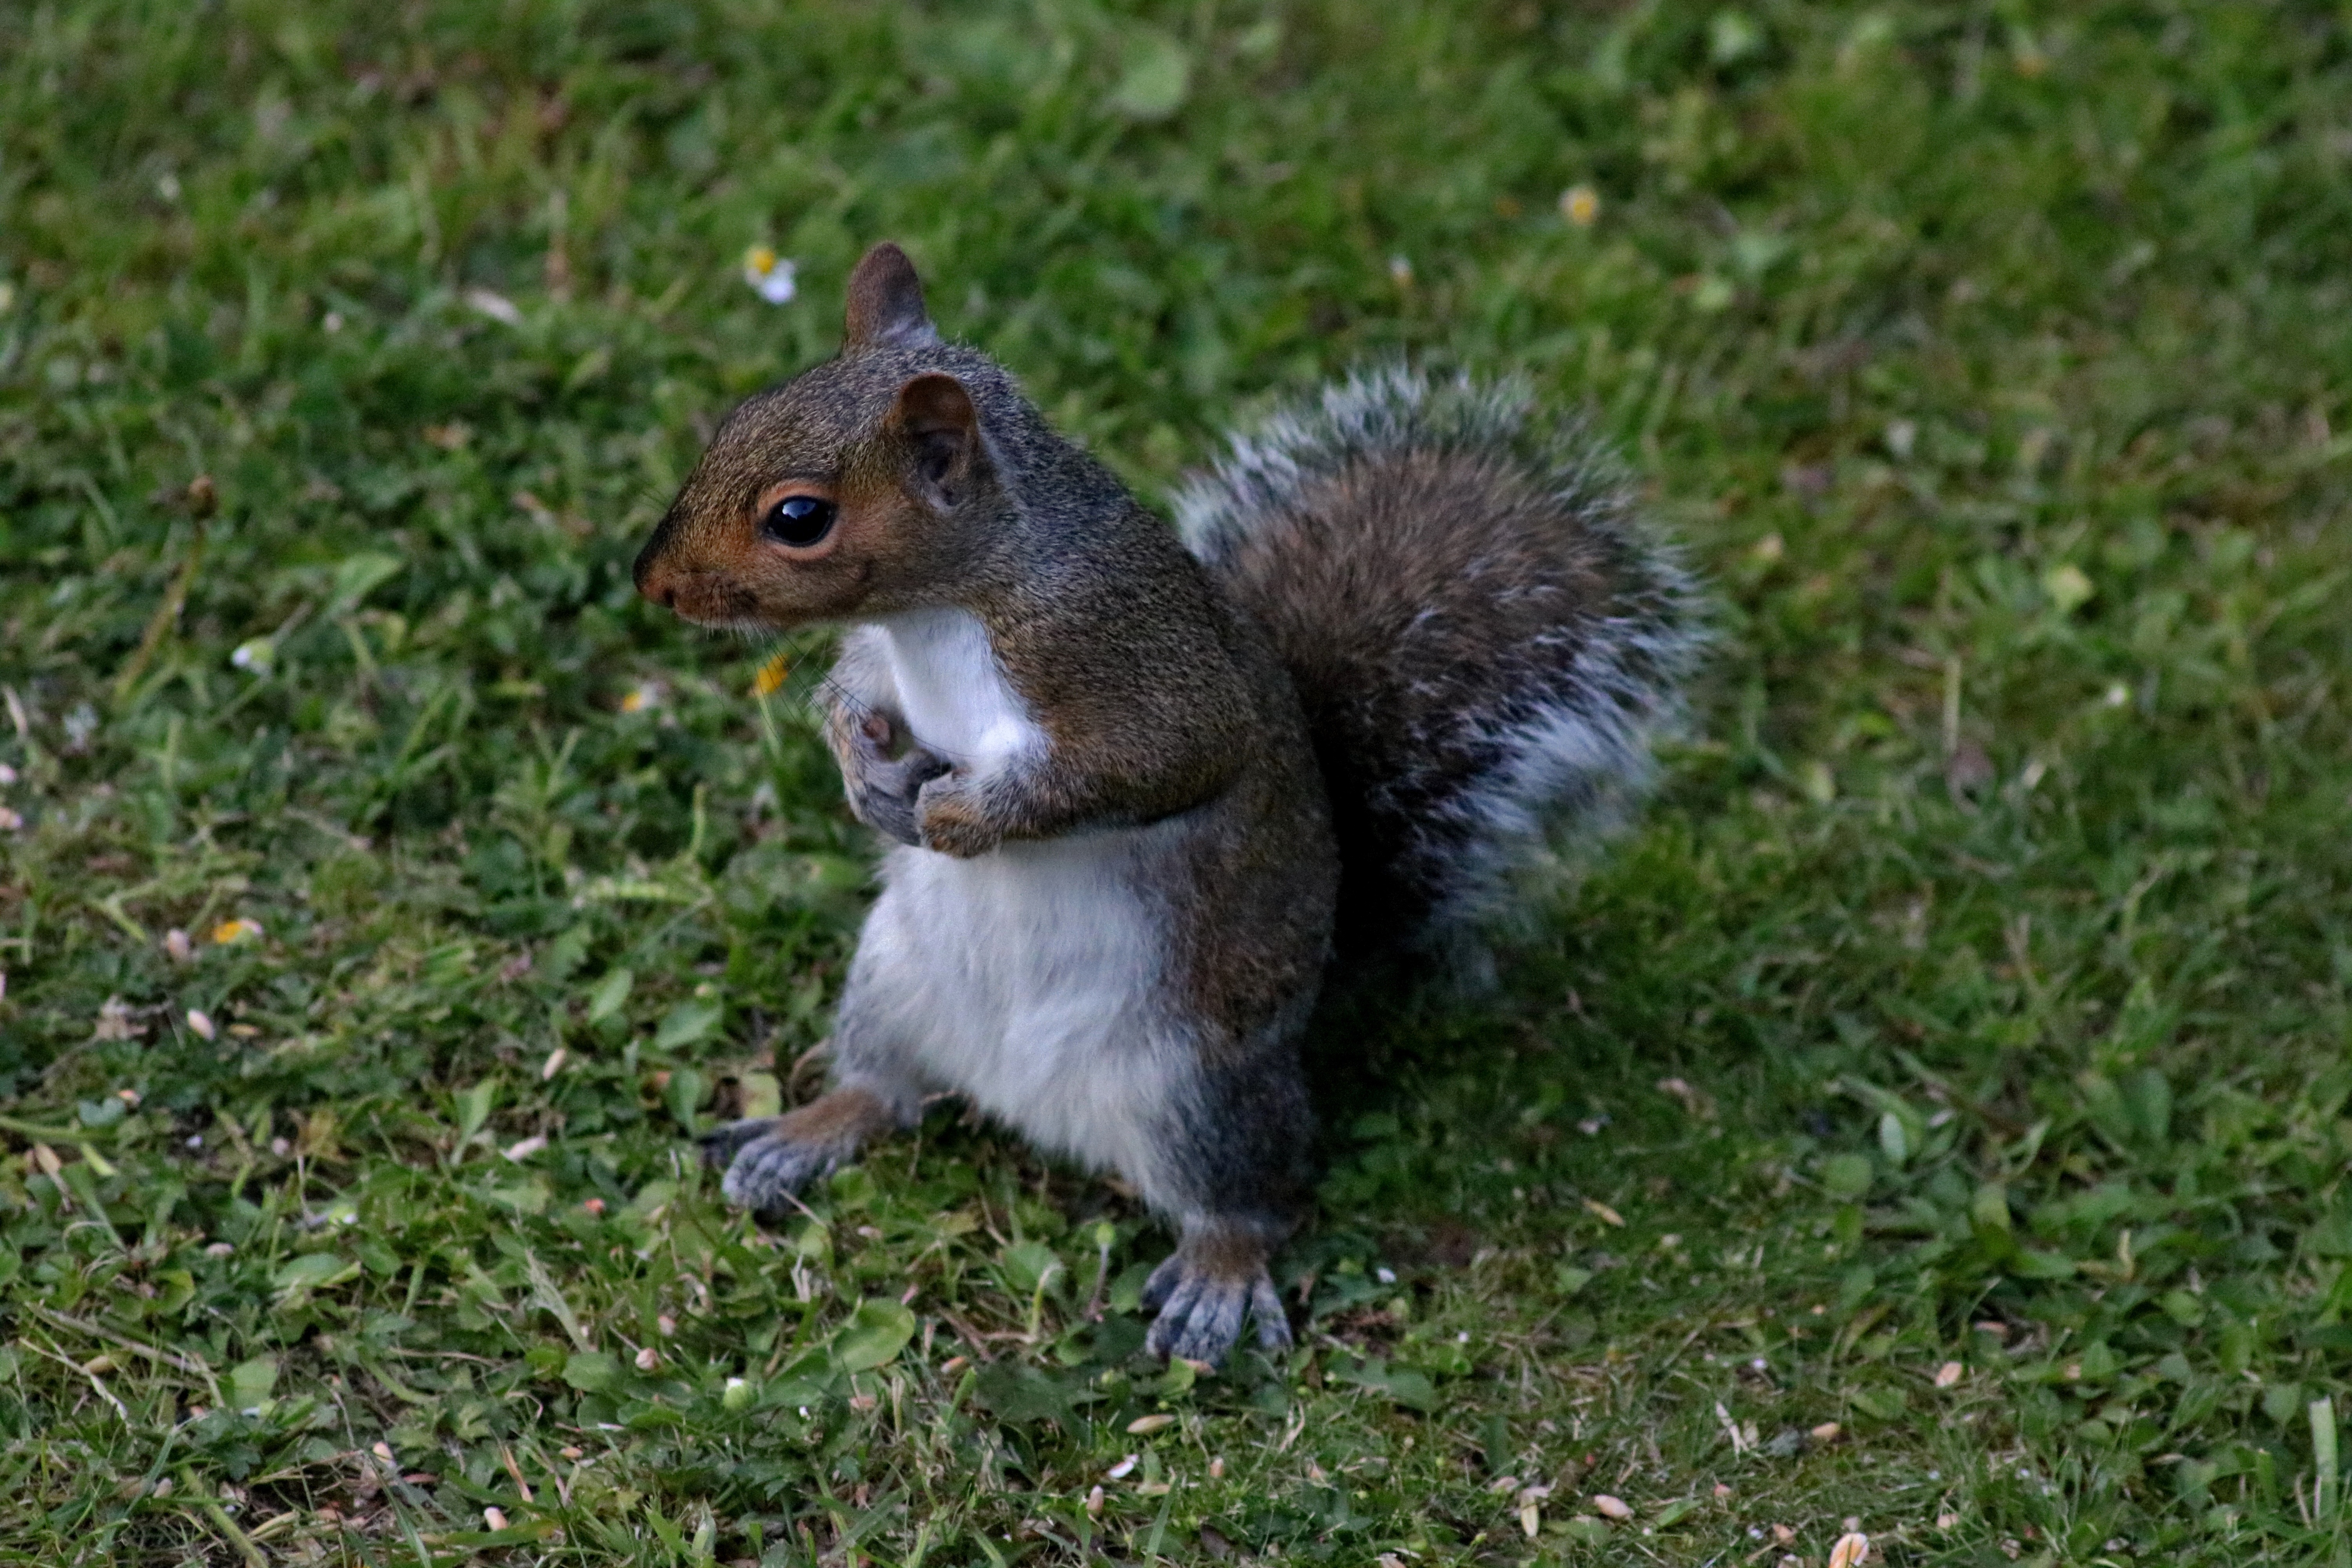
animal, wildlife, mammal, squirrel, rodent, fauna, whiskers, vertebrate, chipmunk, fox squirrel